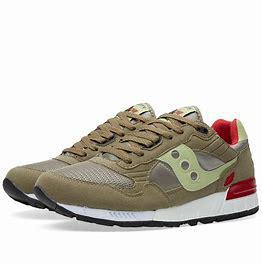
Brand: Saucony
Model: Shadow 5000